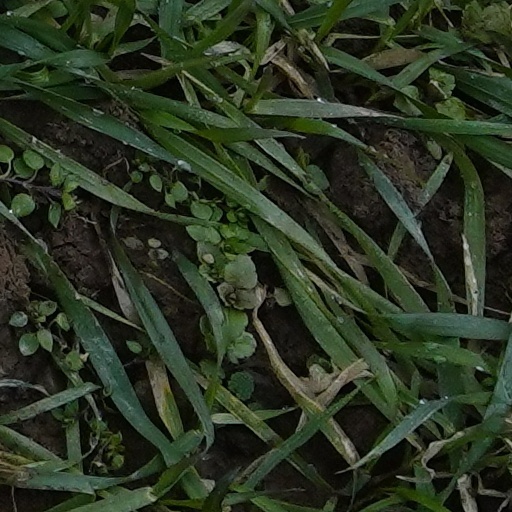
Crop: wheat